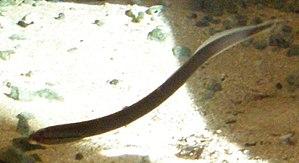
Cette liste commentée recense l'ichtyofaune d'eau douce en France métropolitaine. Elle répertorie les espèces de poissons dulçaquicoles français actuels et celles qui ont été récemment classifiées comme éteintes. Comme ici n'est référencé que la France métropolitaine, cette liste ne comptabilise pas les animaux présents dans les territoires de la France d'outre-mer, qui sont des régions disséminées un peu partout dans le monde.